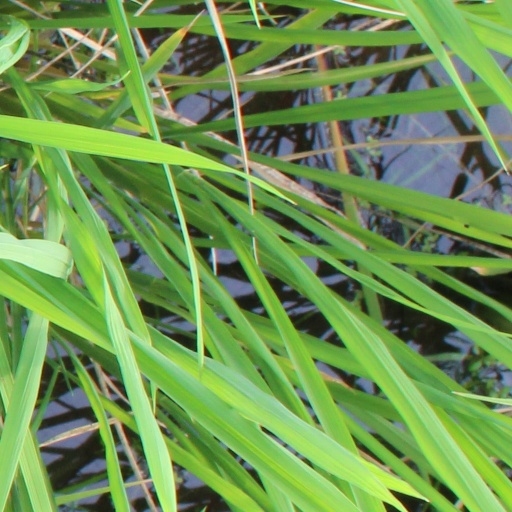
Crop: rice